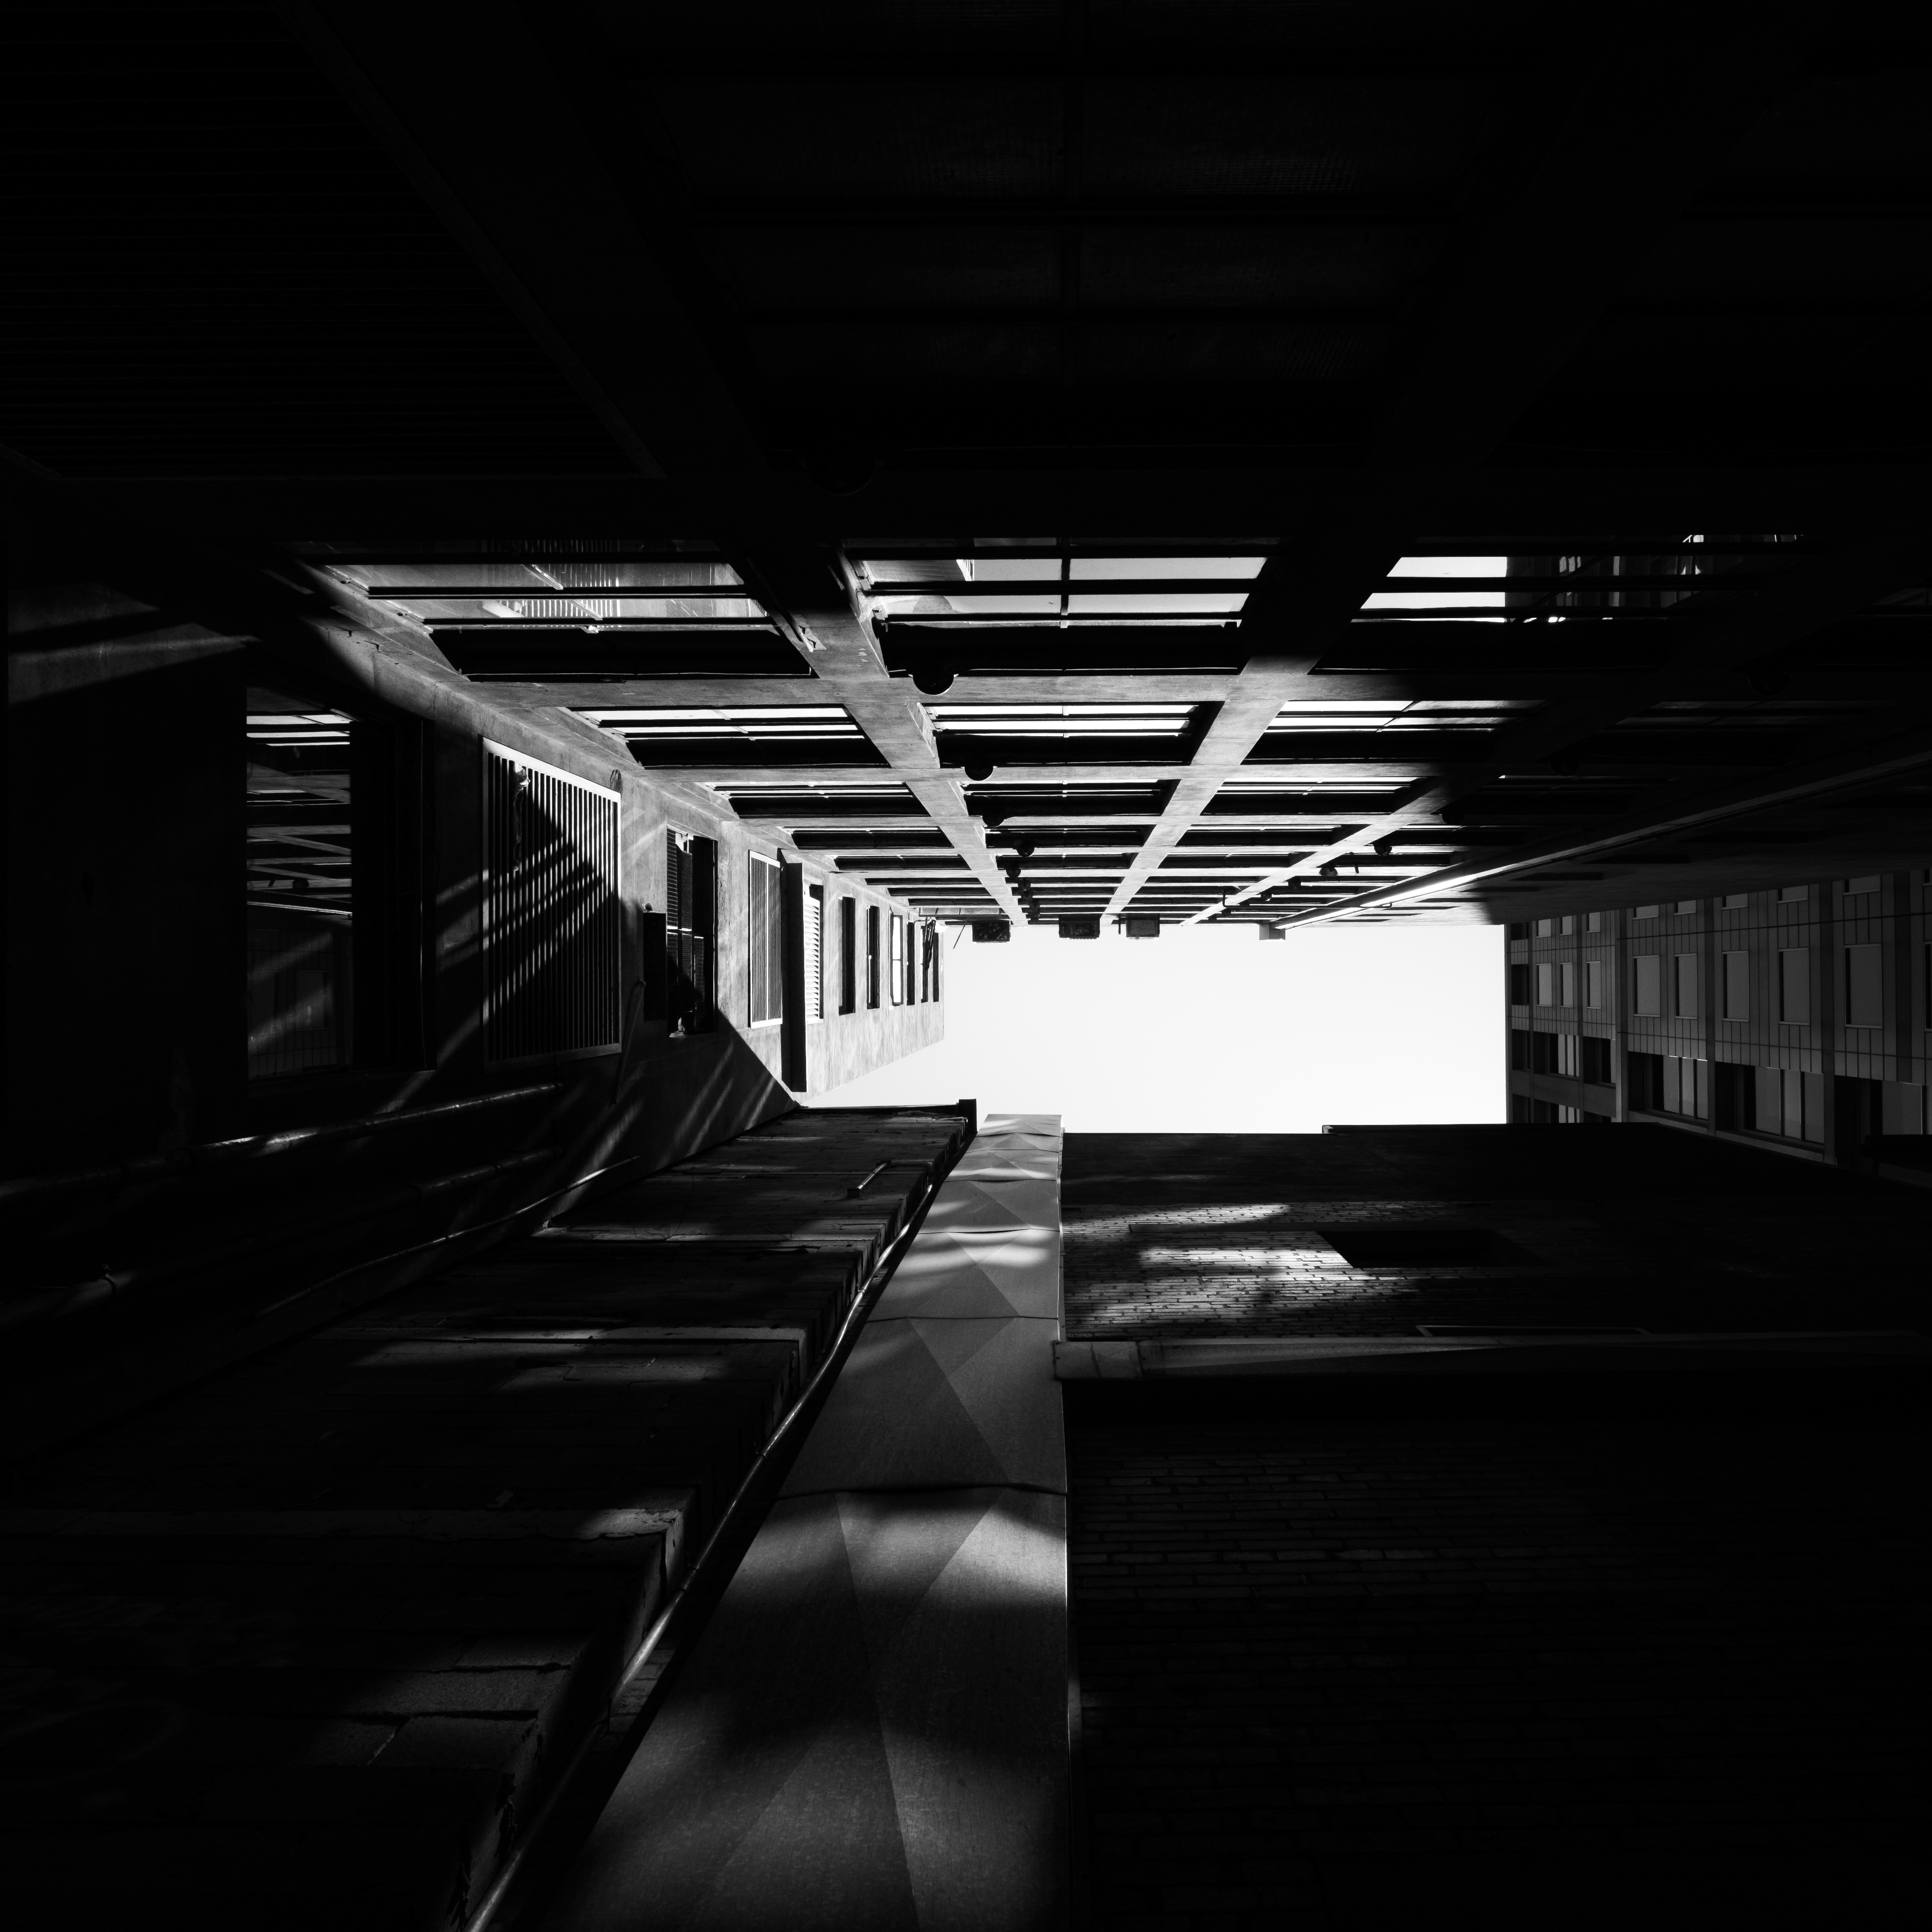
nature, black, white, black and white, darkness, monochrome, photography, light, monochrome photography, night, film noir, lighting, reflection, line, shape, symmetry